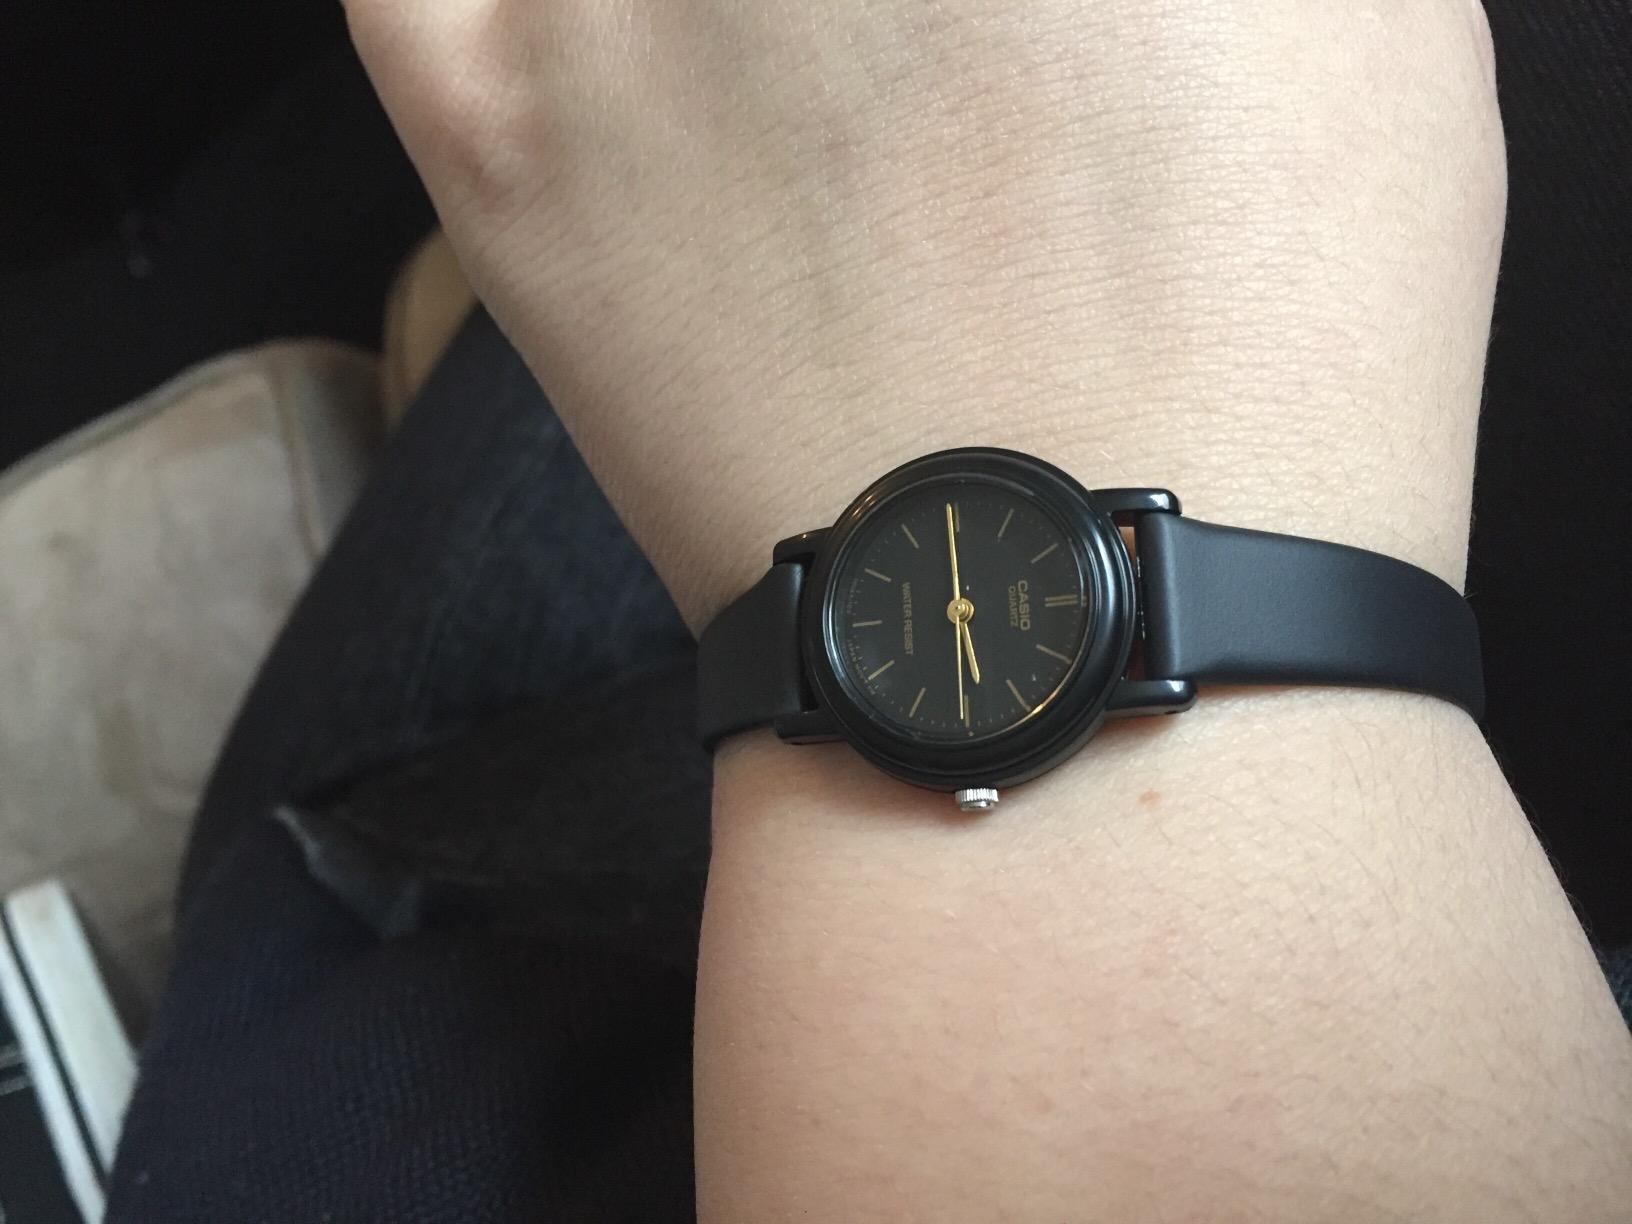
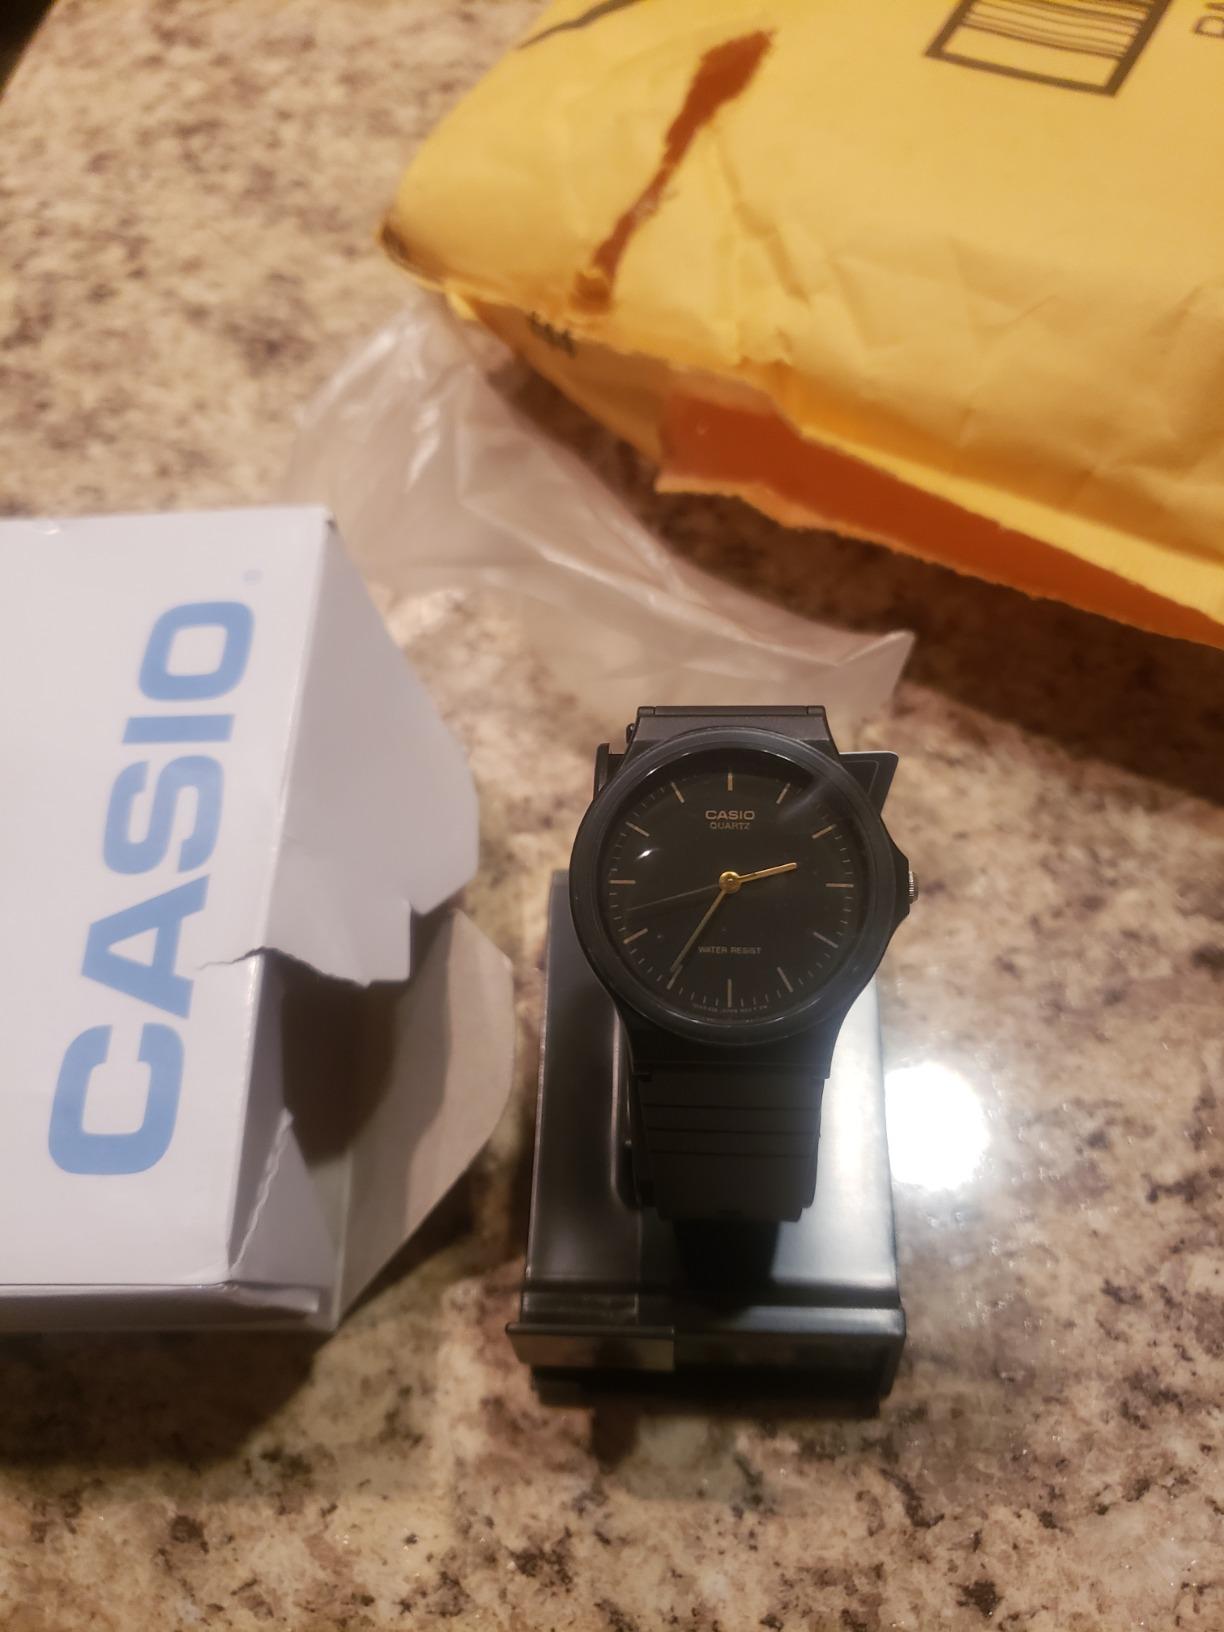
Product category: accessories_watch
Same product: no